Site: brandenburg
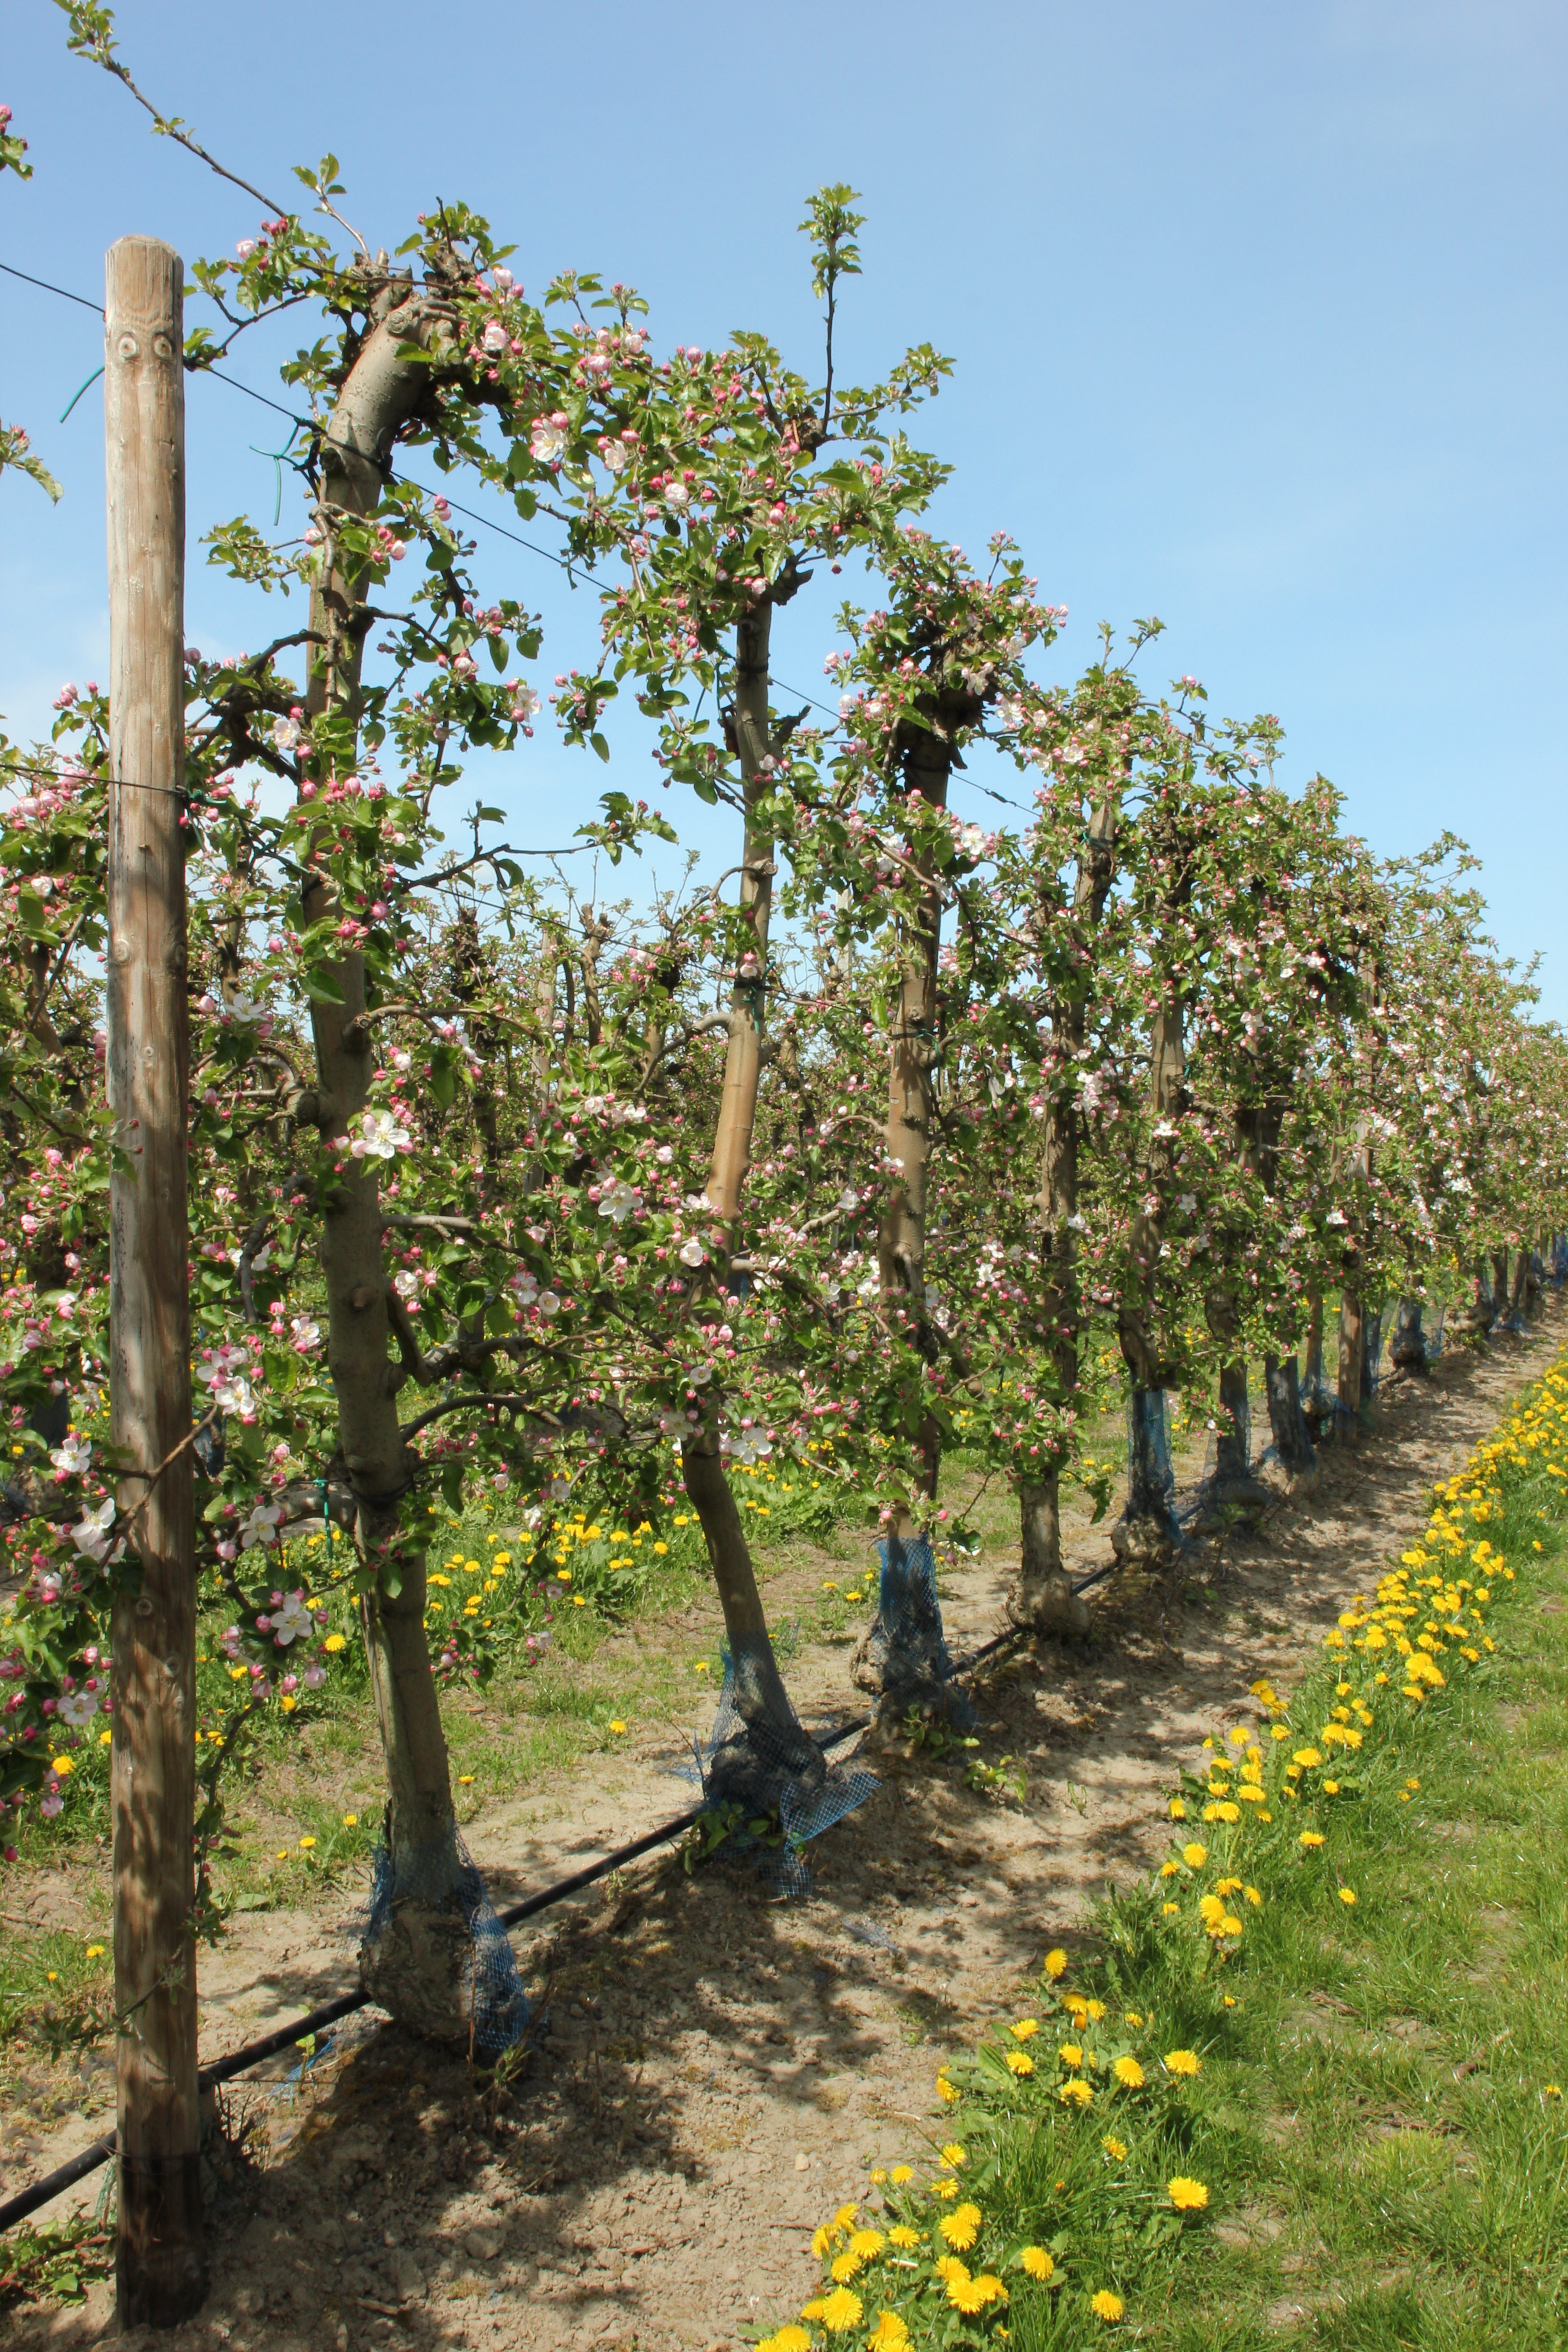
Growth stage (BBCH 57): Inflorescence emergence